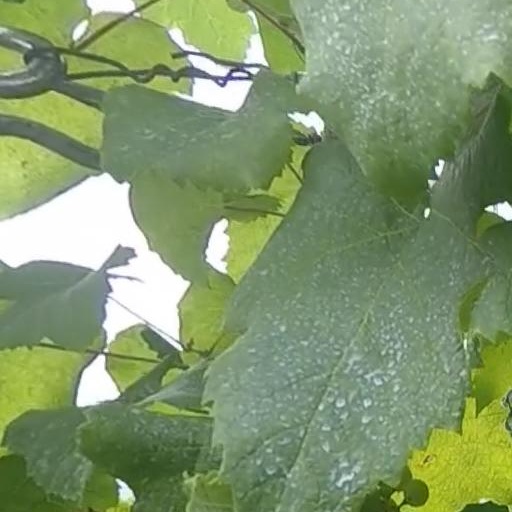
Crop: grape